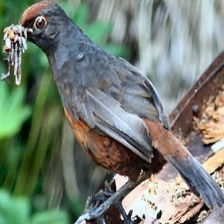
Species: BLACK THROATED HUET
Scientific name: PTEROPTOCHOS TARNII